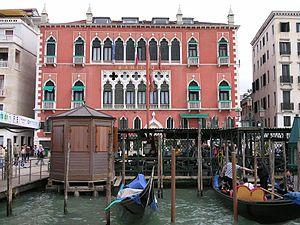
L'hôtel Danieli est un hôtel historique de Venise, situé sur le quai des Schiavoni, à l'angle du Rio del Vin non loin de la place Saint-Marc et du Palais des Doges. Il occupe l'ancien palais Dandolo, nom d'une famille qui a donné plusieurs doges à la cité.